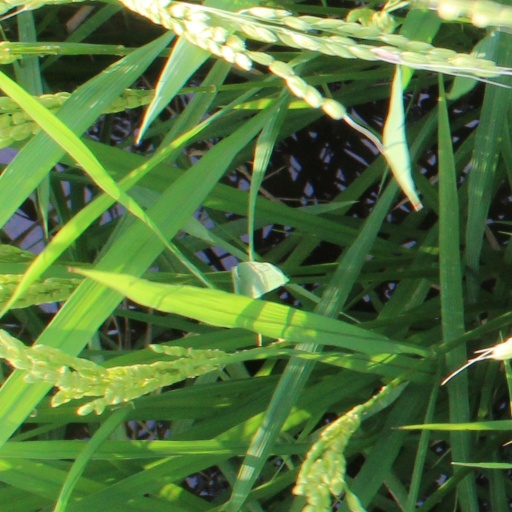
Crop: rice